Francine Caron

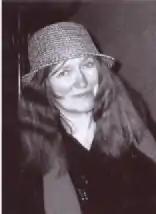

Francine Caron (born 18 September 1945 in Batz-sur-Mer) is a French writer and poet.